Georgios Stavros

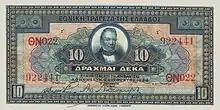
Georgios Stavros on the 1926 Greek 10 drachma banknote

During Kapodistrias' premiership (1828–1831), he participated in the three-member Economic Committee that was responsible for the operation of the first state bank of Greece, the "National Financial Bank", which issued money, the Phoenix, and securities.